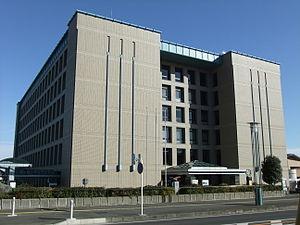
Zama est une ville de la préfecture de Kanagawa, au Japon.